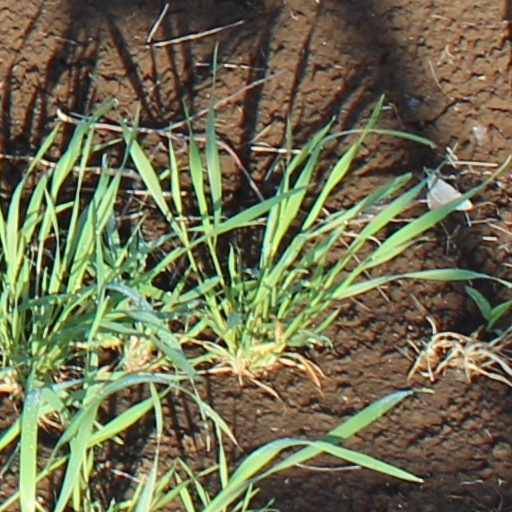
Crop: wheat